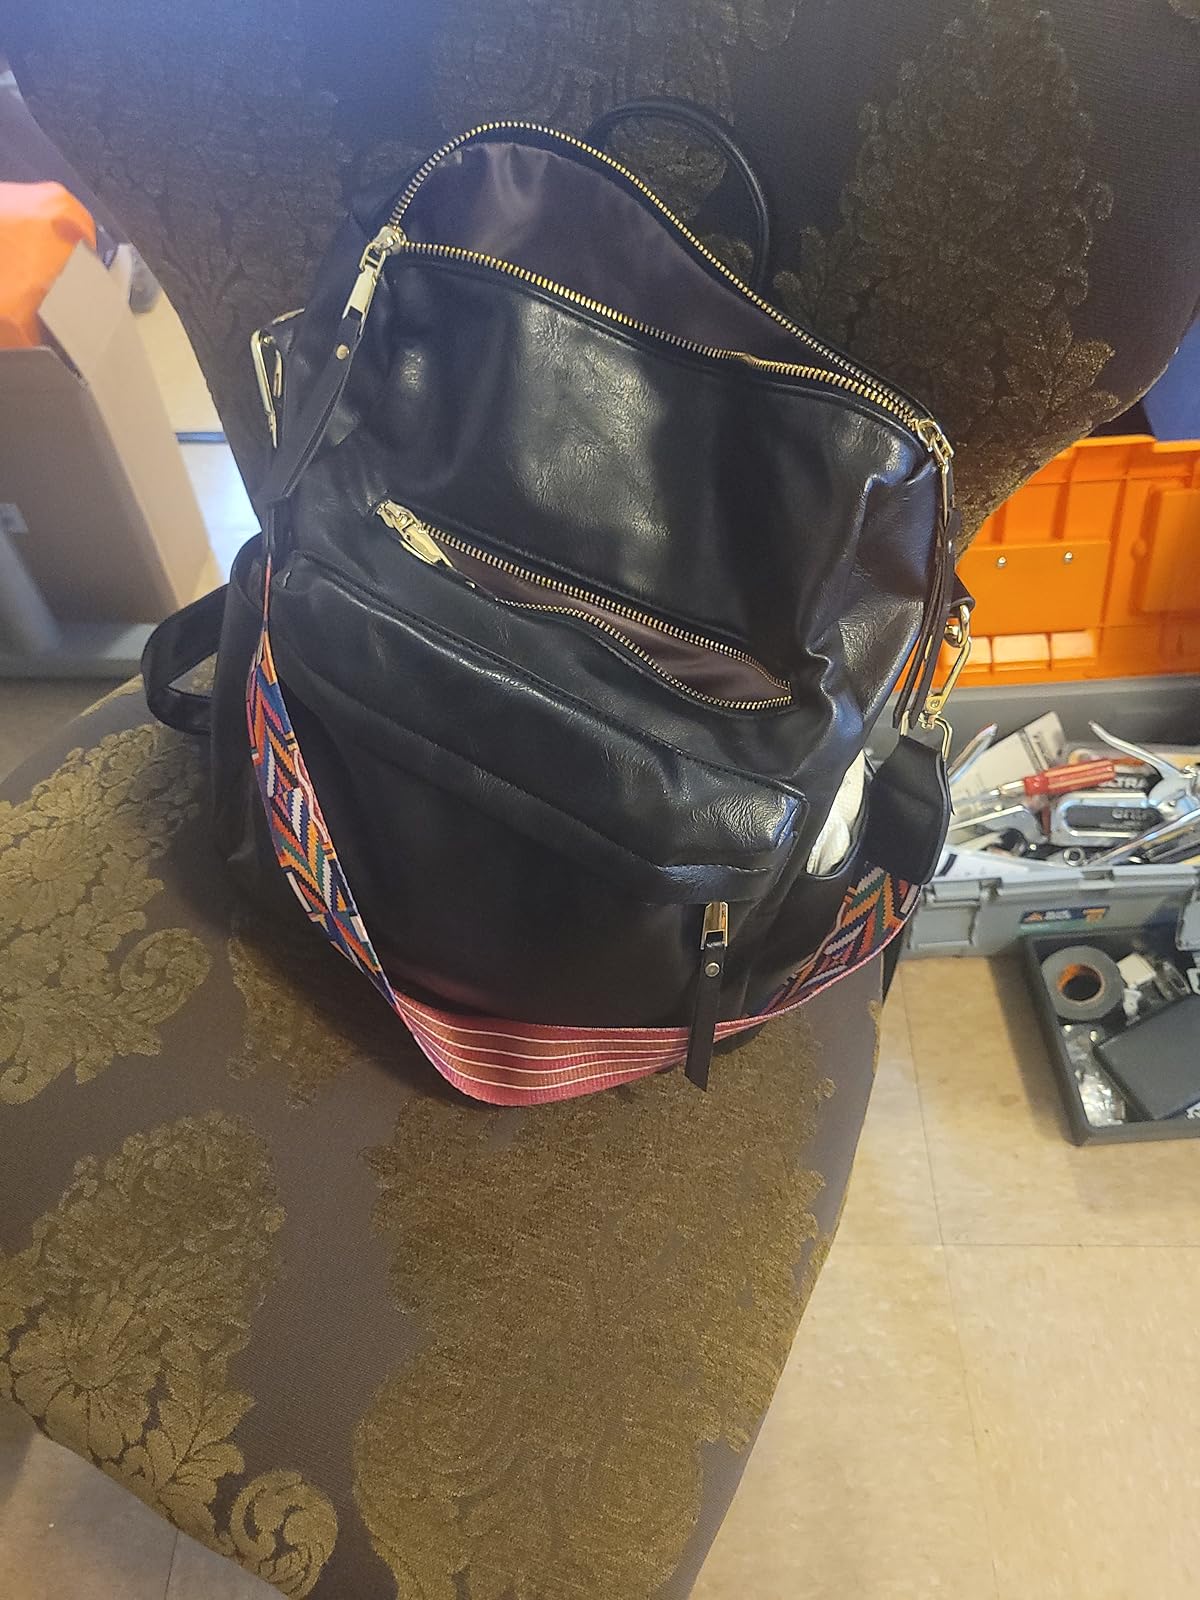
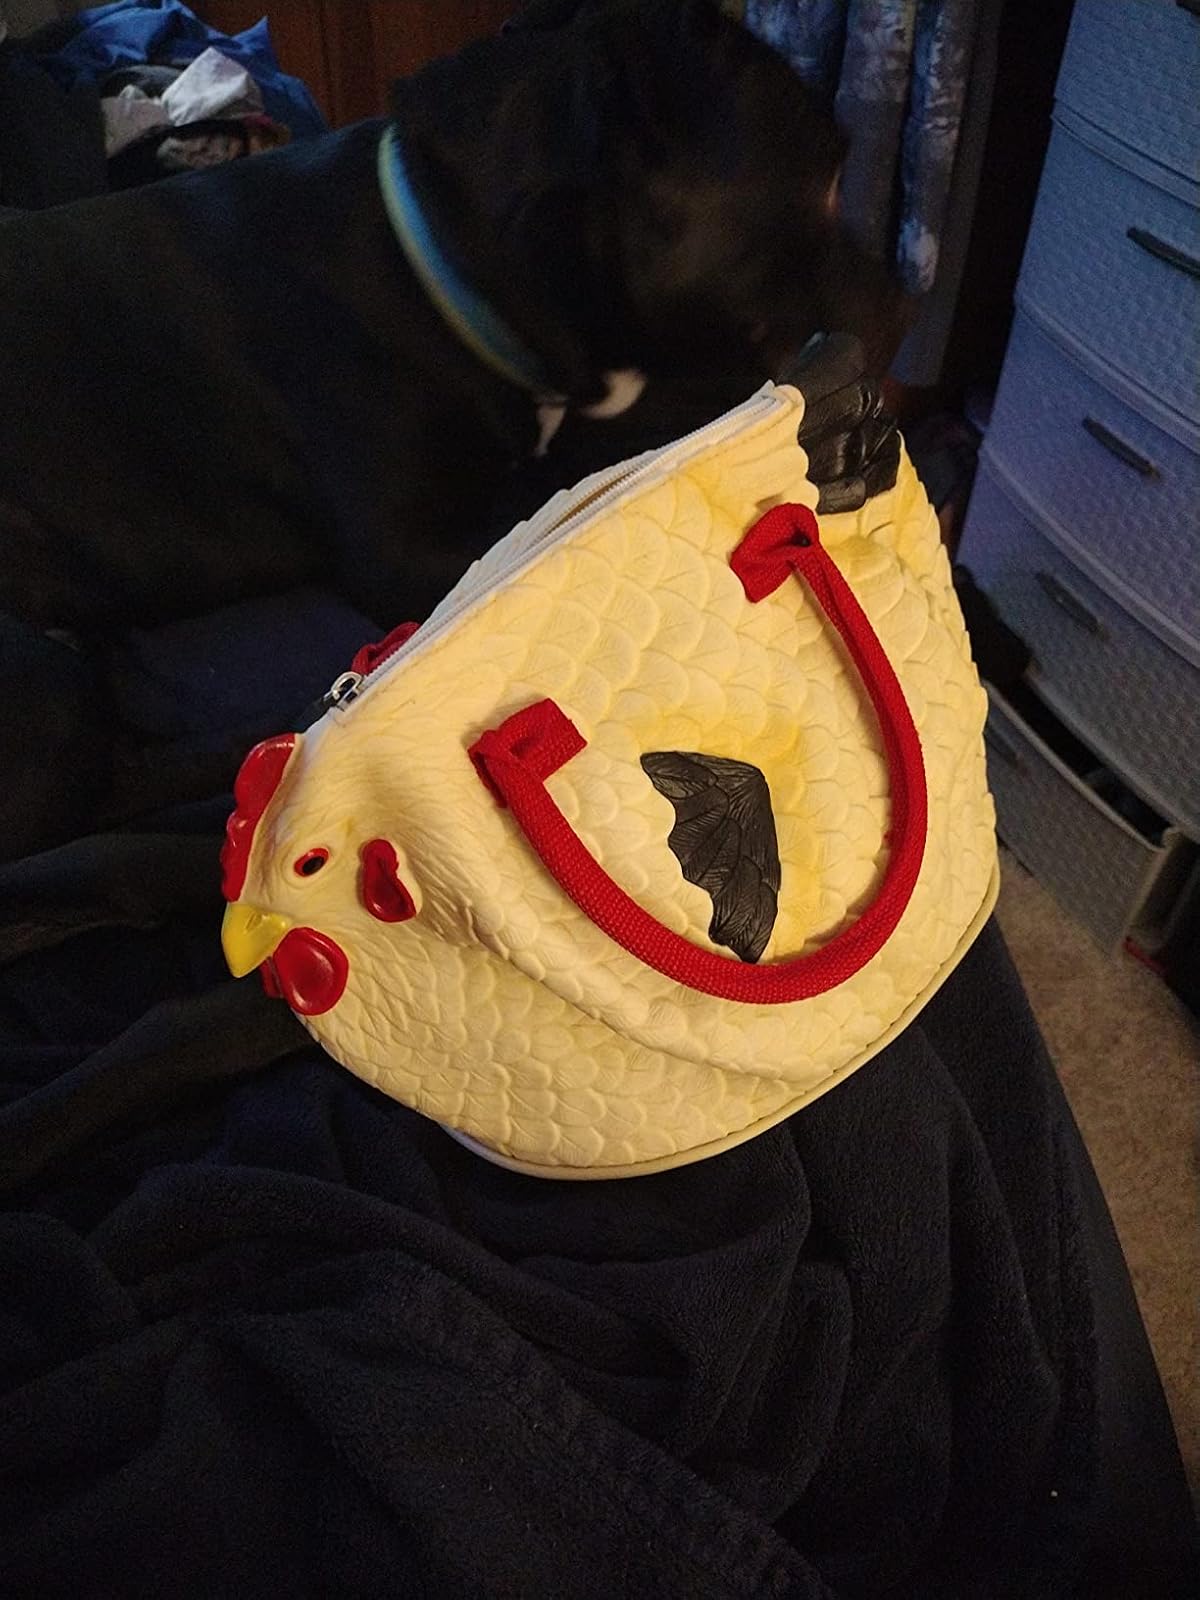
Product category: accessories_handbag
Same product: no